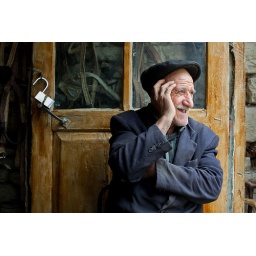
An 85 year-old blind saddlemaker sits and jokes in his workshop in the small mountain town of Lahic in central Azerbaijan.